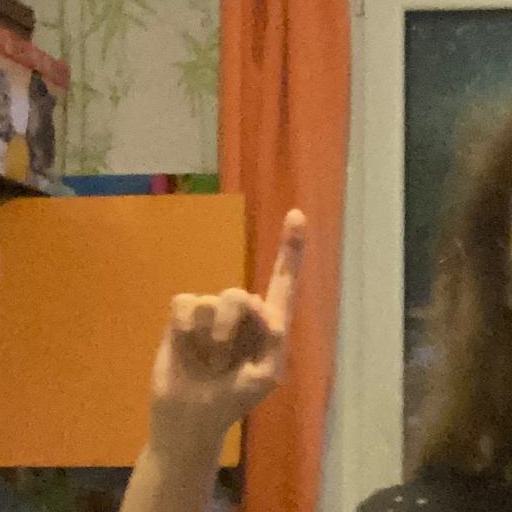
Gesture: one